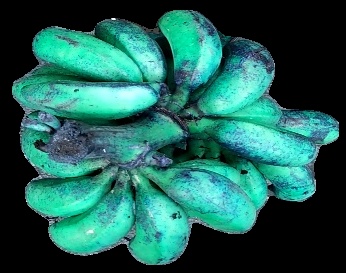
Variety: rasbale
Grade: grade3